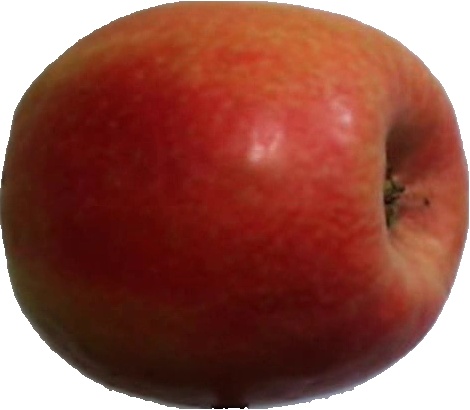
Label: apple_pink_lady_1